Sri Lankan cricket team in Australia in 2012–13

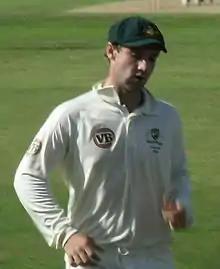
Phillip Hughes was given a Test recall.

Before the start of the Test, the Blundstone Arena pitch was criticized because it had produced many low scores during Sheffield Shield matches earlier in the season.